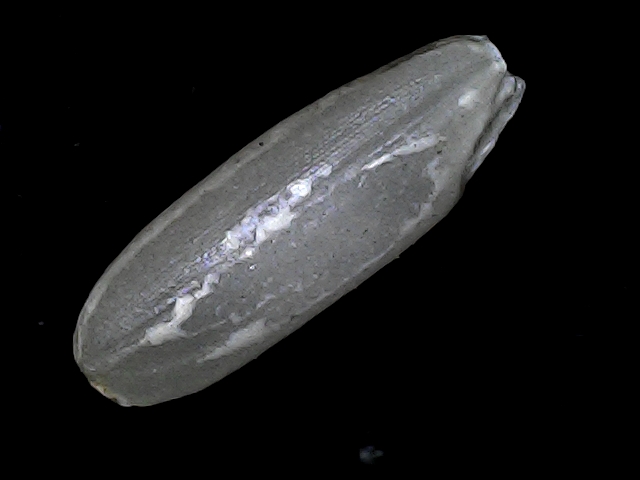
Rice variety: BD85